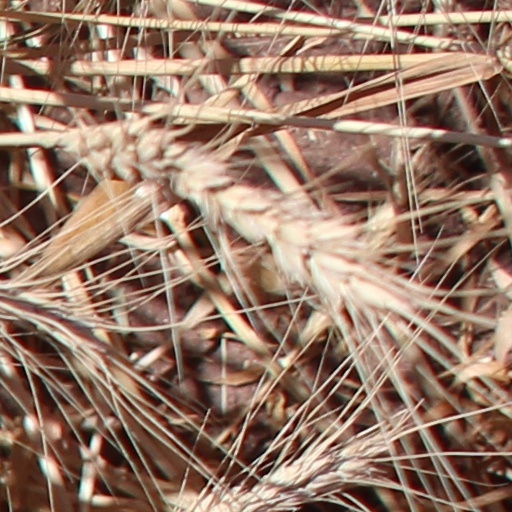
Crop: wheat